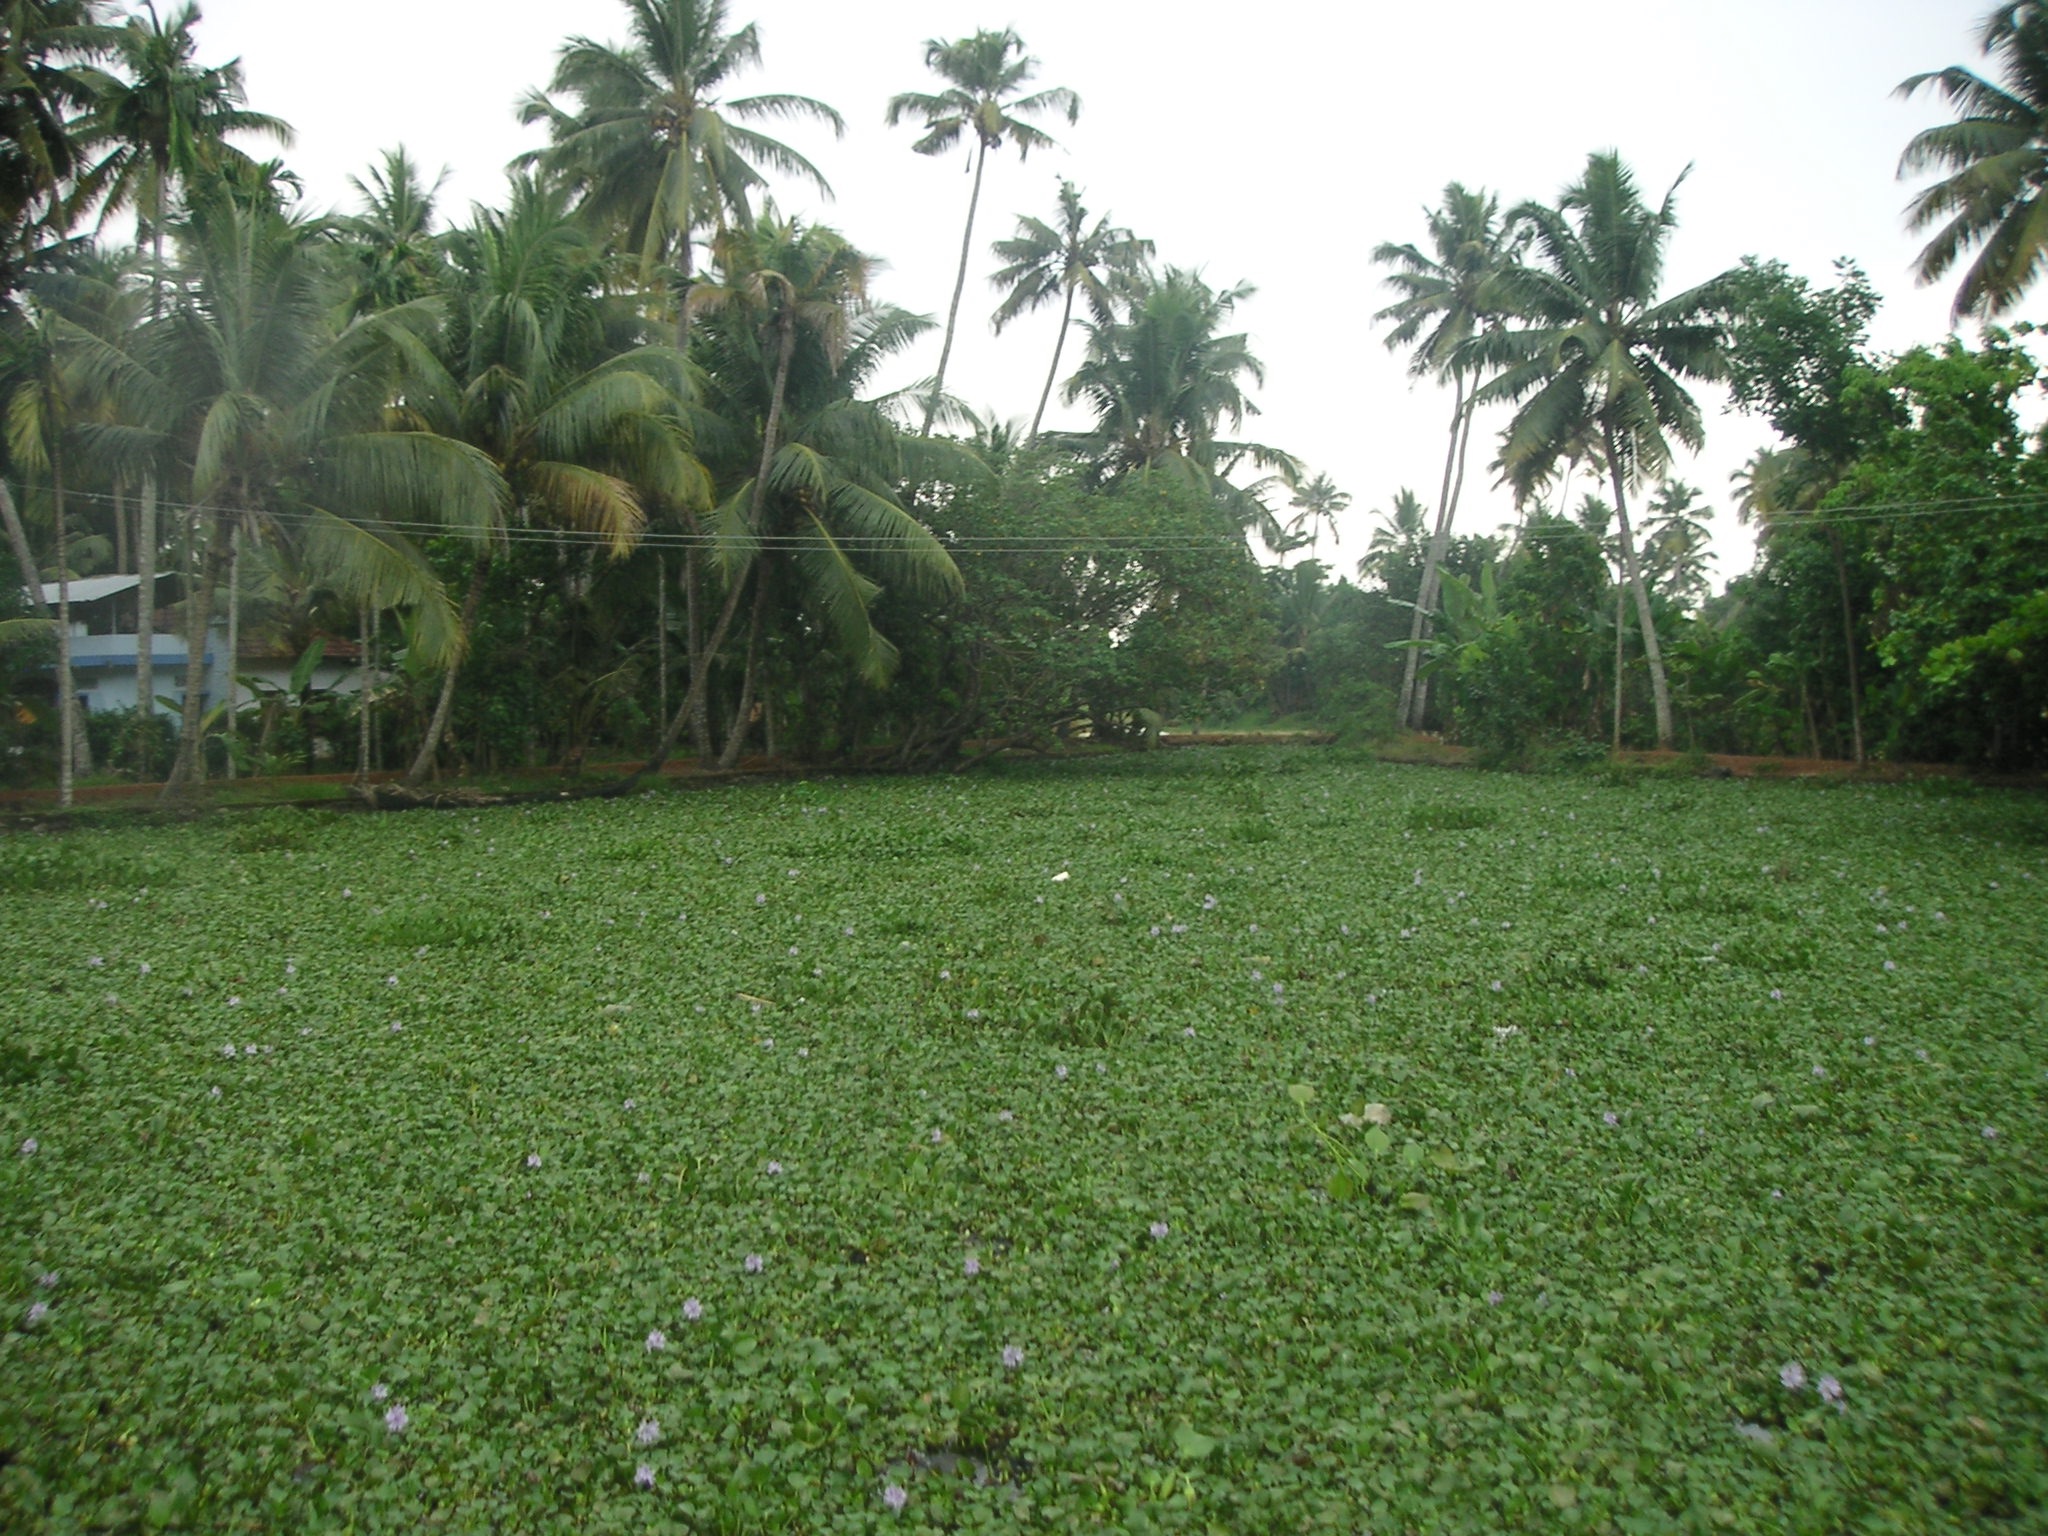
tree, grass, plant, field, lawn, flower, green, jungle, crop, soil, botany, agriculture, garden, vegetation, shrub, plantation, tropics, ecosystem, grass family, arecales